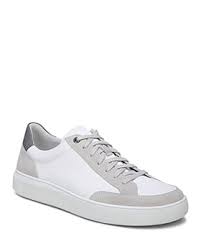
Label: Sneaker